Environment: real
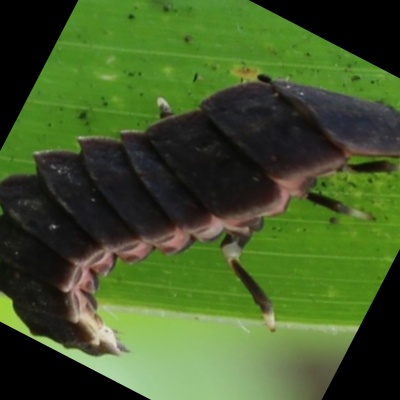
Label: fall_armyworm